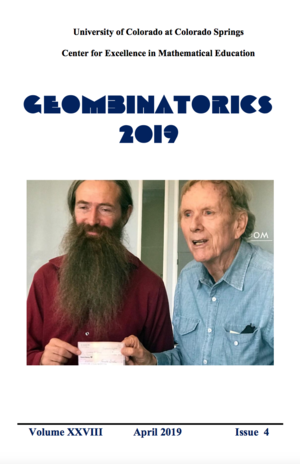
Alexander Soifer est un mathématicien américain d'origine russe et auteur en mathématiques. Il s'intéresse principalement à la théorie des groupes, la géométrie et la combinatoire.